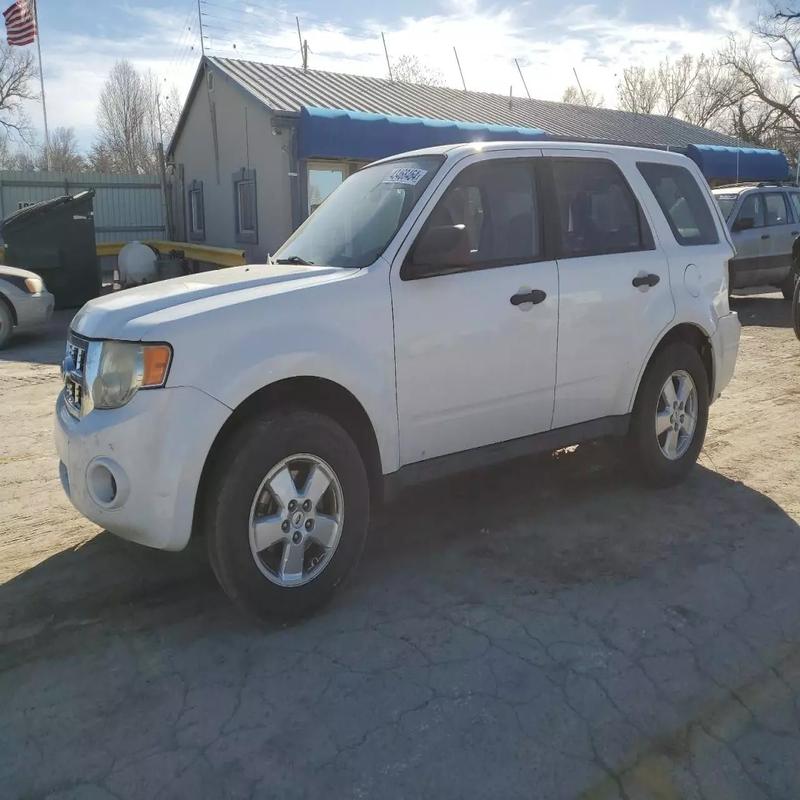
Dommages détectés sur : pare-choc avant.
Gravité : mineur